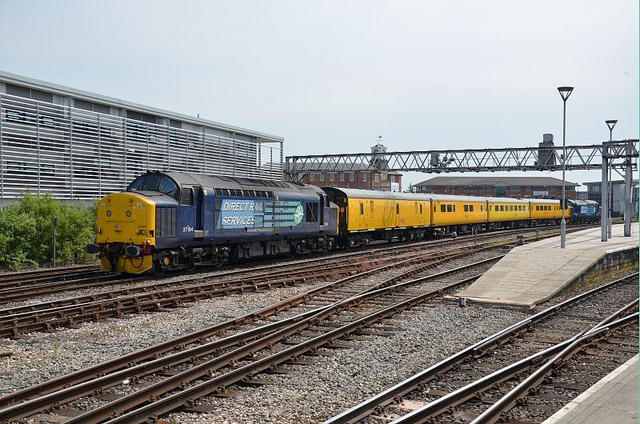
A train is at a rail road crossing.

A train makes a stop a a train station.

A train sits on the tracks in a train yard.

A train on a set of train tracks.

A train on the rail at a train yard.